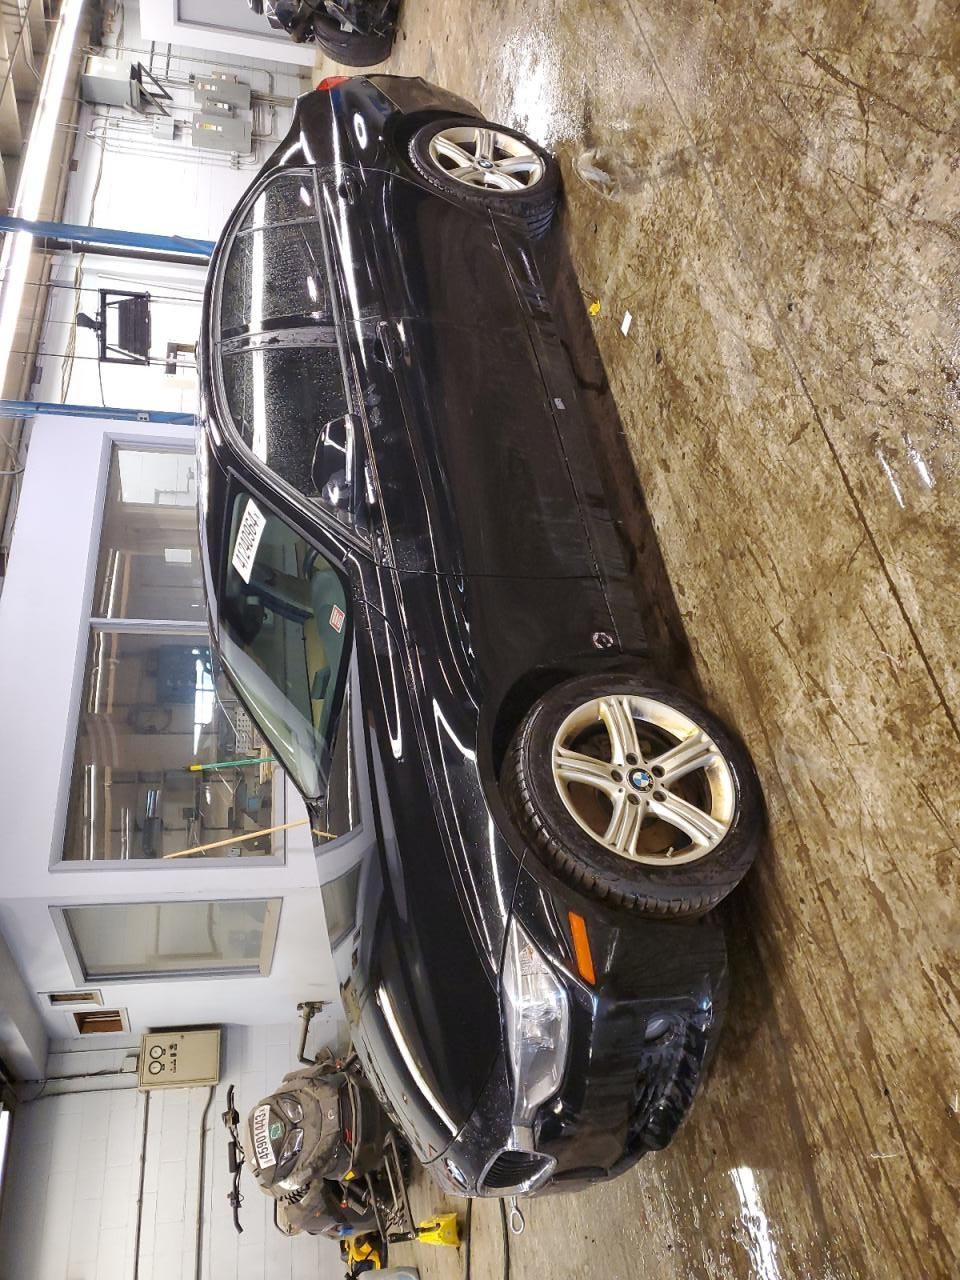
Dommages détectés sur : plaque d'immatriculation avant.
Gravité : mineur